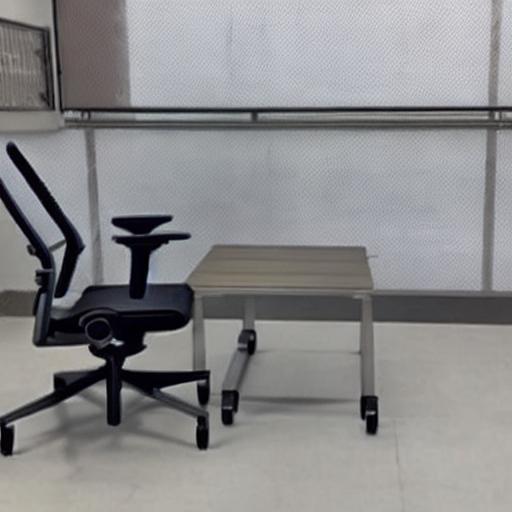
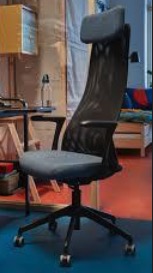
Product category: items_chair
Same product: no